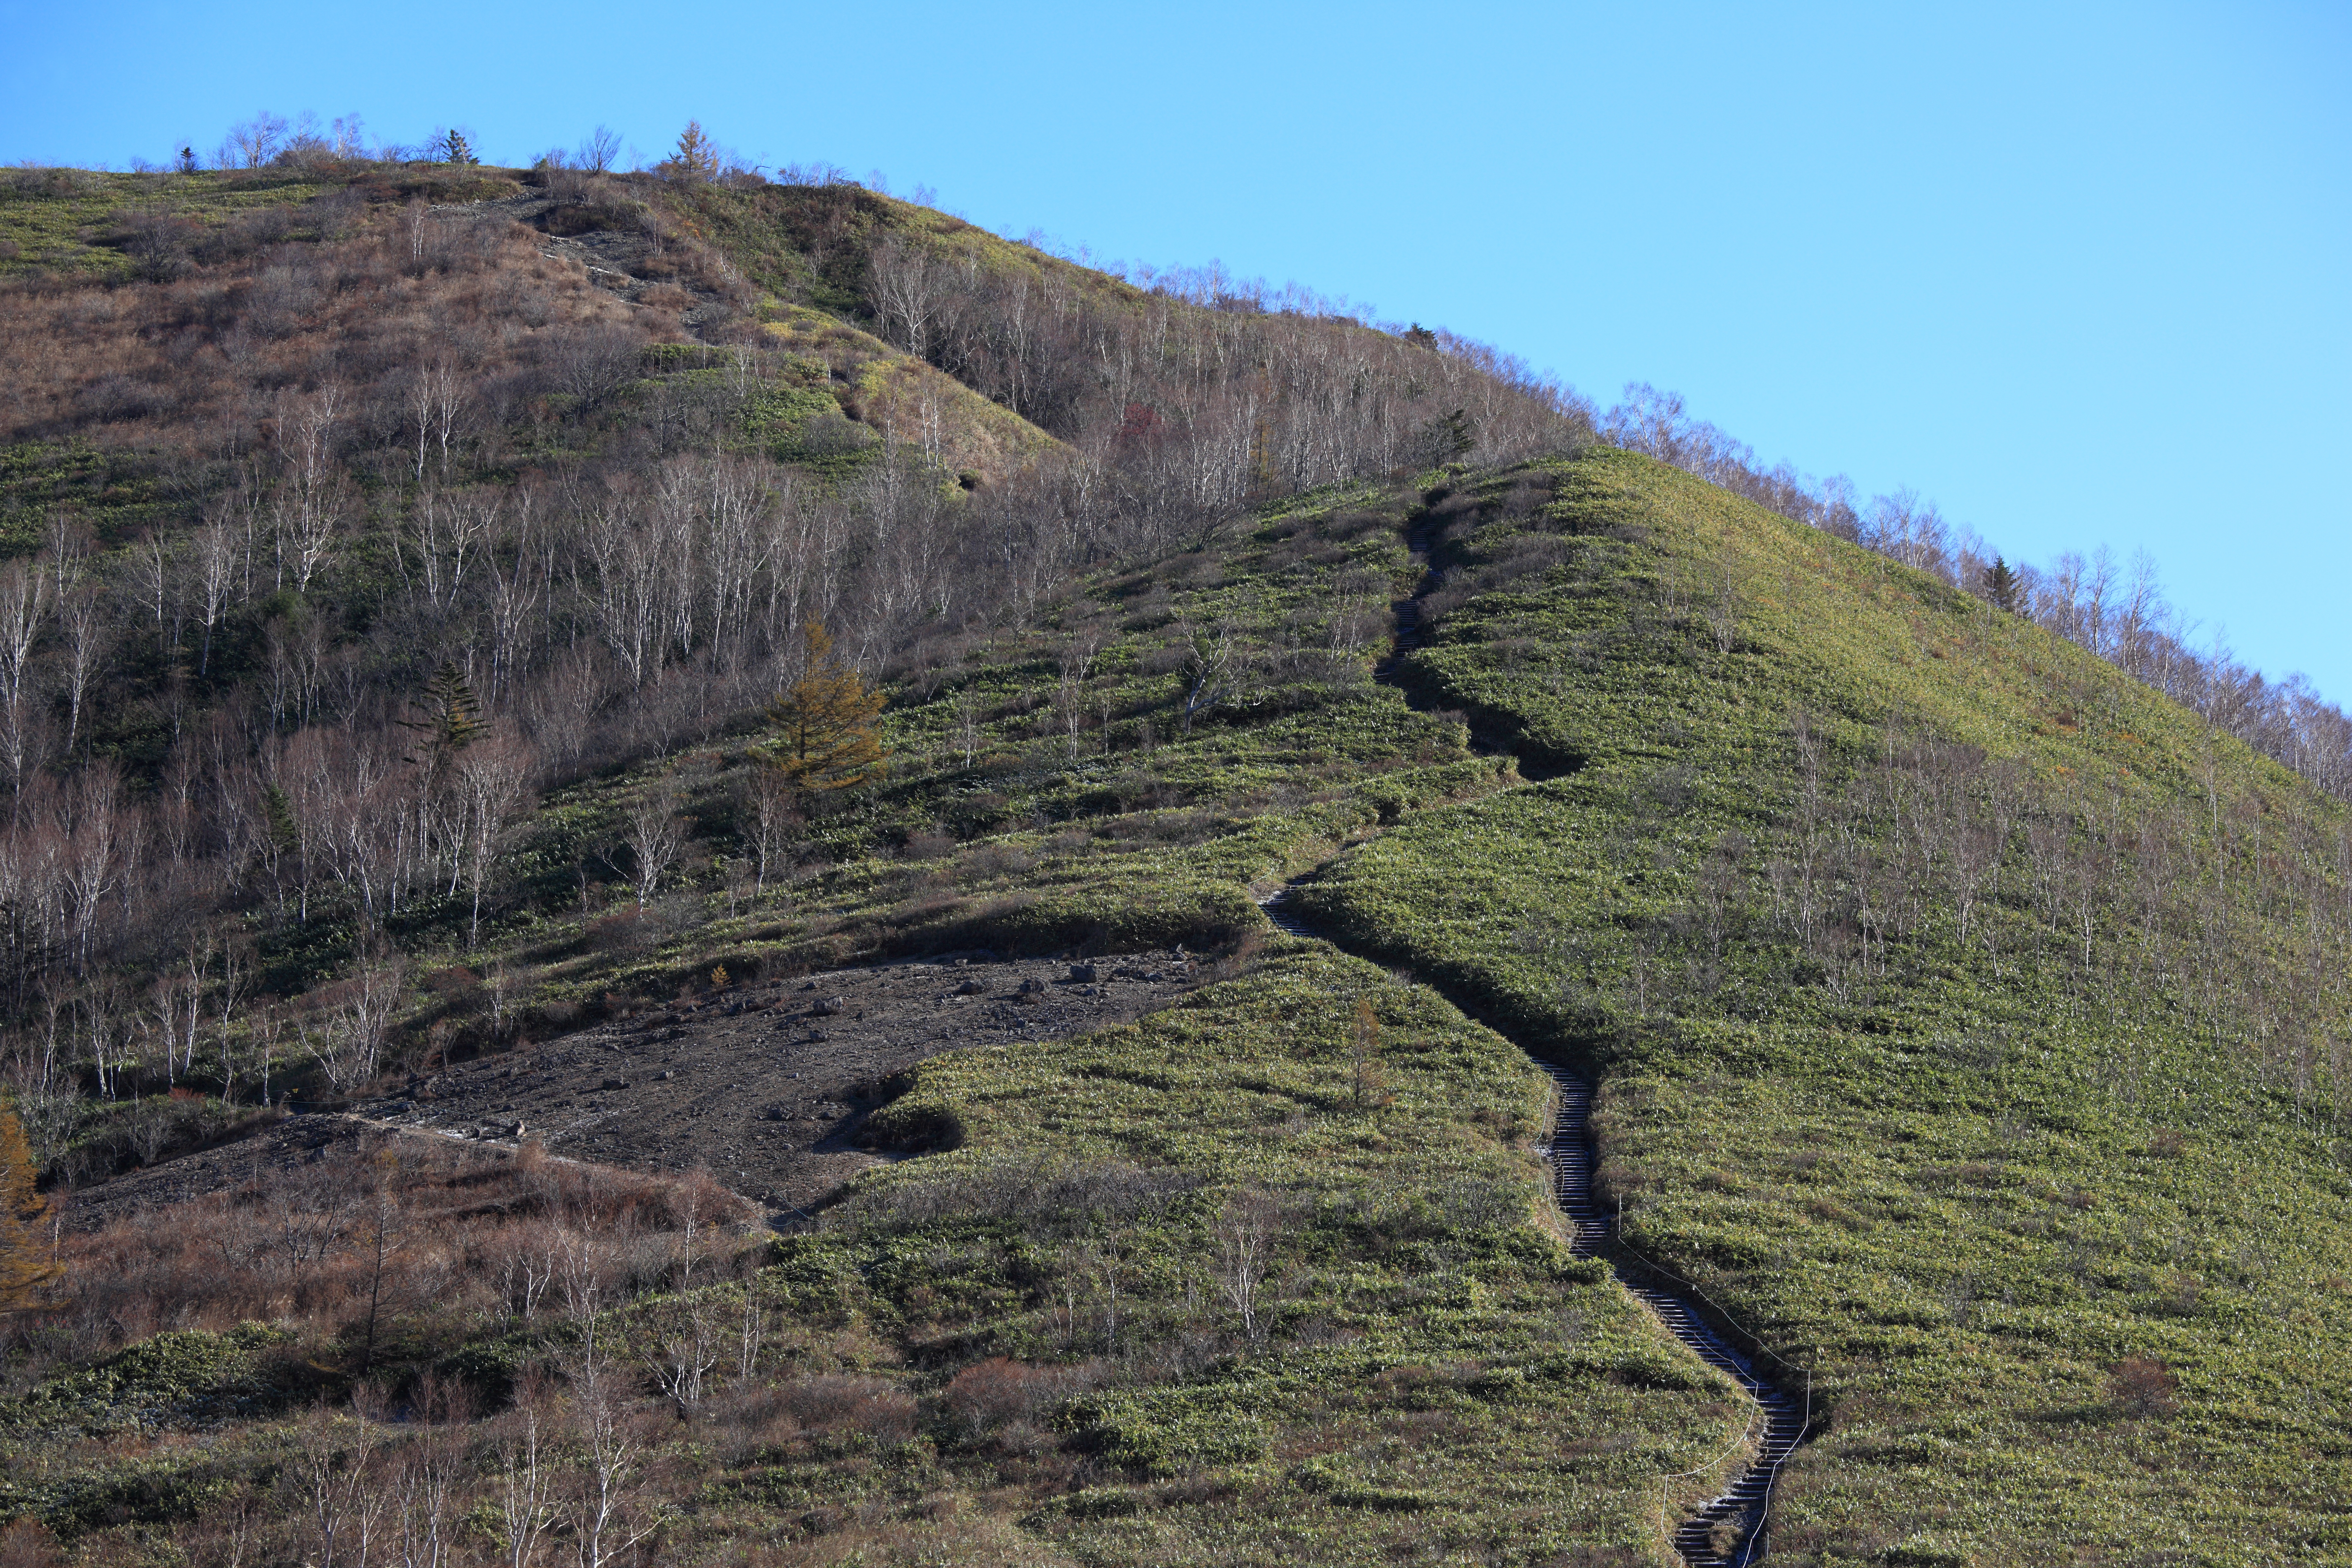
landscape, tree, wilderness, mountain, trail, hill, valley, cliff, high, soil, terrain, ridge, geology, badlands, plateau, 5d, hires, fell, markii, ecosystem, hi, res, resolution, gunma, agatsuma, nozoriko, landform, mountain pass, geographical feature, mountainous landforms